Wat Bamphen Chin Phrot

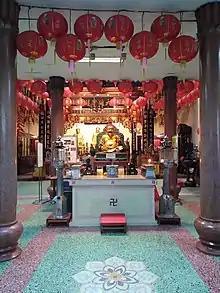

The interesting thing of Wat Bamphen Chin Phrot, besides the main hall, is only a small room built with a width of 7.80 m and 10.20 m long with Teochew architectural style. The principle Buddha images are Trikāya and Eighteen Arhats that enshrined on the side all made from papier-mâché. Including idols of other Chinese gods to worship such as Guan Yu, Xuanwu, Caishen, Tai Sui, Kātyāyana etc.